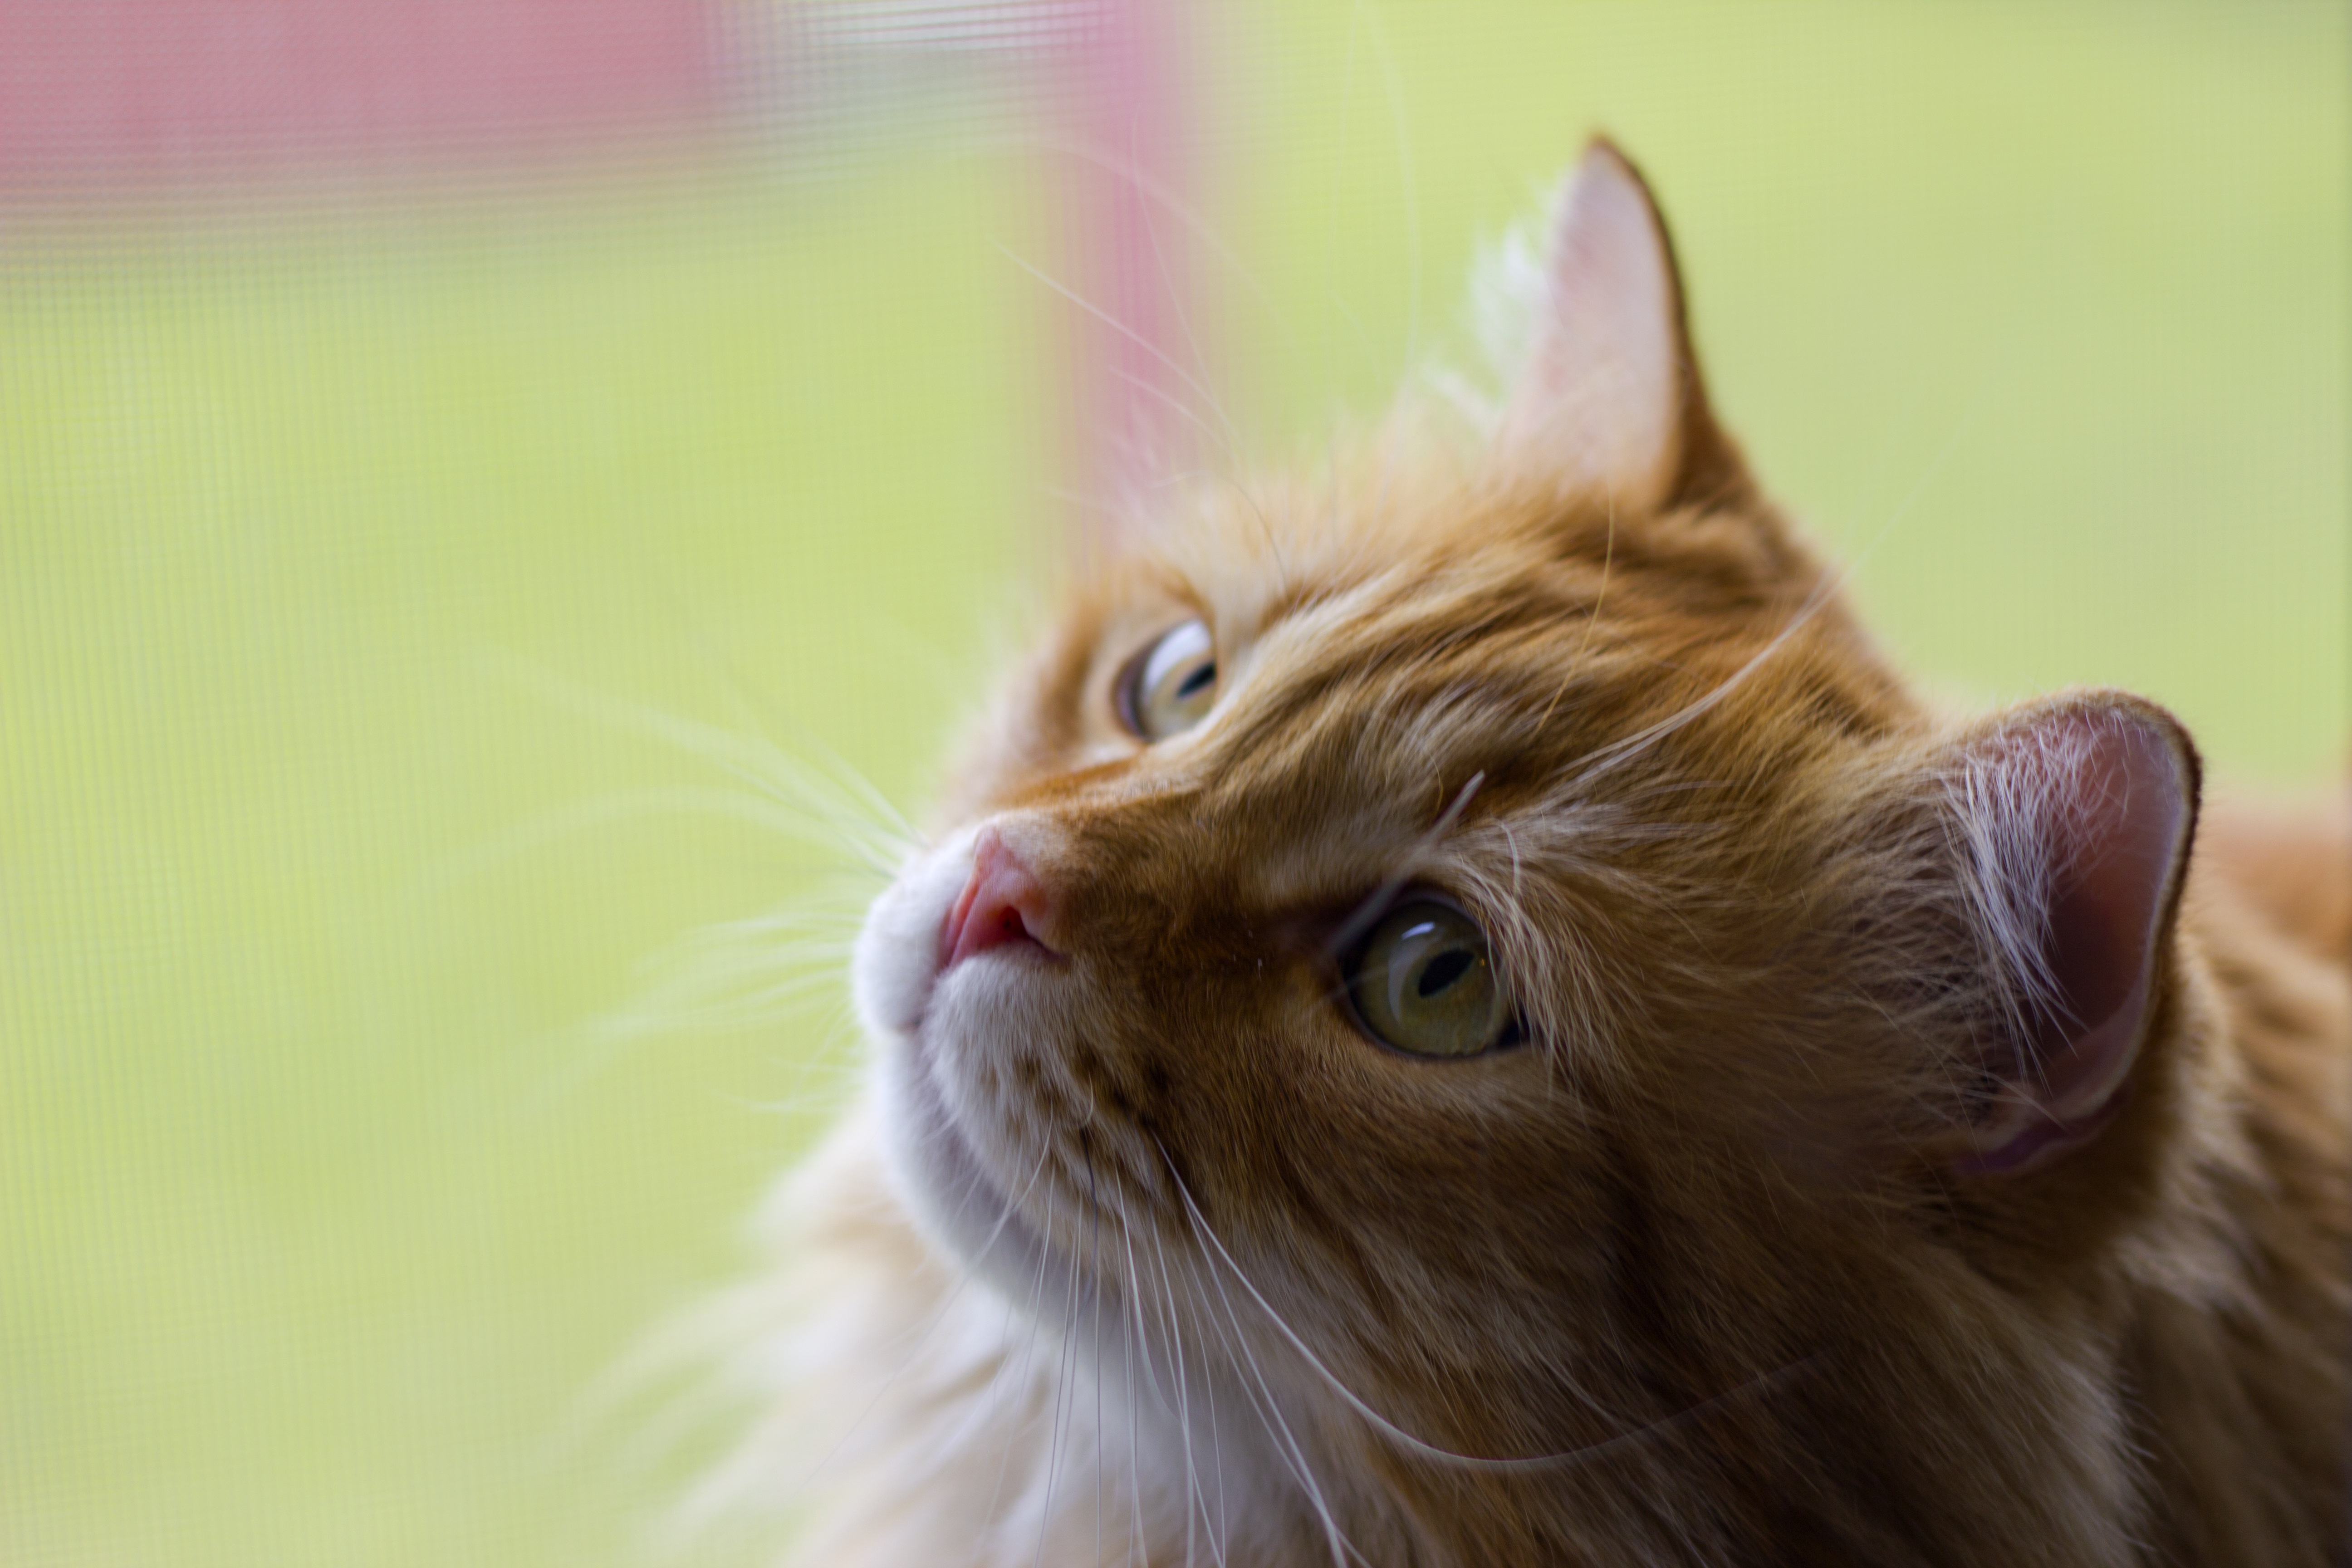
animal, cute, fur, orange, fluffy, kitten, cat, feline, tabby, mammal, whisker, close up, nose, whiskers, kitty, skin, vertebrate, persian, small to medium sized cats, cat like mammal, carnivoran